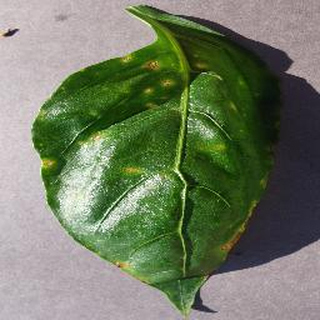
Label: bell_pepper_bacterial_spot